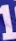
Number: 1